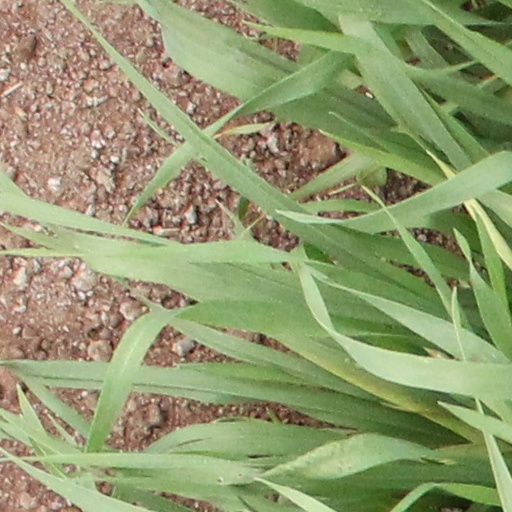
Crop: wheat